Norman L. Knight

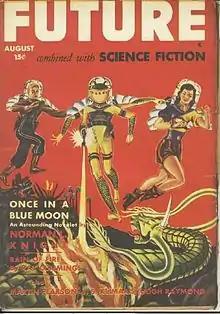
Knight's novella "Once in a Blue Moon" was the cover story for the August 1942 issue of "Future"

Norman Louis Knight (September 21, 1895 – April 19, 1972) was an American chemist and writer of fantasy and science fiction. His most prominent work is probably "A Torrent of Faces", a novel cowritten with James Blish and reprinted in the Ace Science Fiction Specials line/